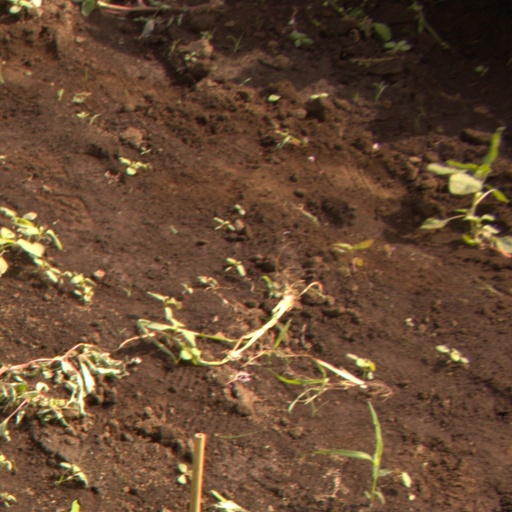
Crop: soybean